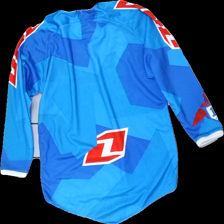
View: back
Type: Training top
Category: Children
Brand: Not in the list
Brand text on label: atom
Colors: Blue, Red
Material: 100% polyester
Pattern: Geometric print
Cut: Regular
Season: All
Trend: Sports
Price range: 50-100
Recommended usage: Reuse
Comment: and logo print